Pill Hill, Rochester, Minnesota

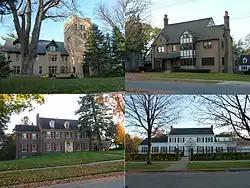
Several houses from the Historic District

Pill Hill is a National Register of Historic Places district in Rochester, Minnesota. The residential neighborhood encompasses almost 130 houses built on a limestone bluff, predominantly for staff of the nearby Mayo Clinic. "Pill Hill" was initially an irreverent term coined by early local residents which was eventually embraced by the community. Its period of significance is approximately 1885-1937, with the vast majority of the homes being constructed in an approximately 30-year span in the first third of the 1900s. The neighborhood contains houses that showcase a diverse spectrum of Western architectural tradition, with numerous examples of Colonial revival, Tudor revival, Craftsman style, Prairie school, and Spanish revival homes, and also including fewer examples of Elizabethan revival, French eclectic, Neoclassical, Queen Anne, and Storybook, among others. Notable Minnesotan architects have works represented in the neighborhood, including Harold Crawford (36 houses, including 5 remodels), Ellerbe and Associates (approximately 30 houses), and Edwin Lundie (two houses, both remodels). The original owners of the homes and past residents also contribute to the neighborhood's historic significance, including Nobel prizewinners Edward Calvin Kendall and Luis Walter Alvarez, as well as numerous pioneers and leaders in medicine who worked at the adjacent Mayo Clinic including William J. Mayo, John W. Kirklin, Fredrick A. Willius, Louis B. Wilson, and Alfred W. Adson, among many others.